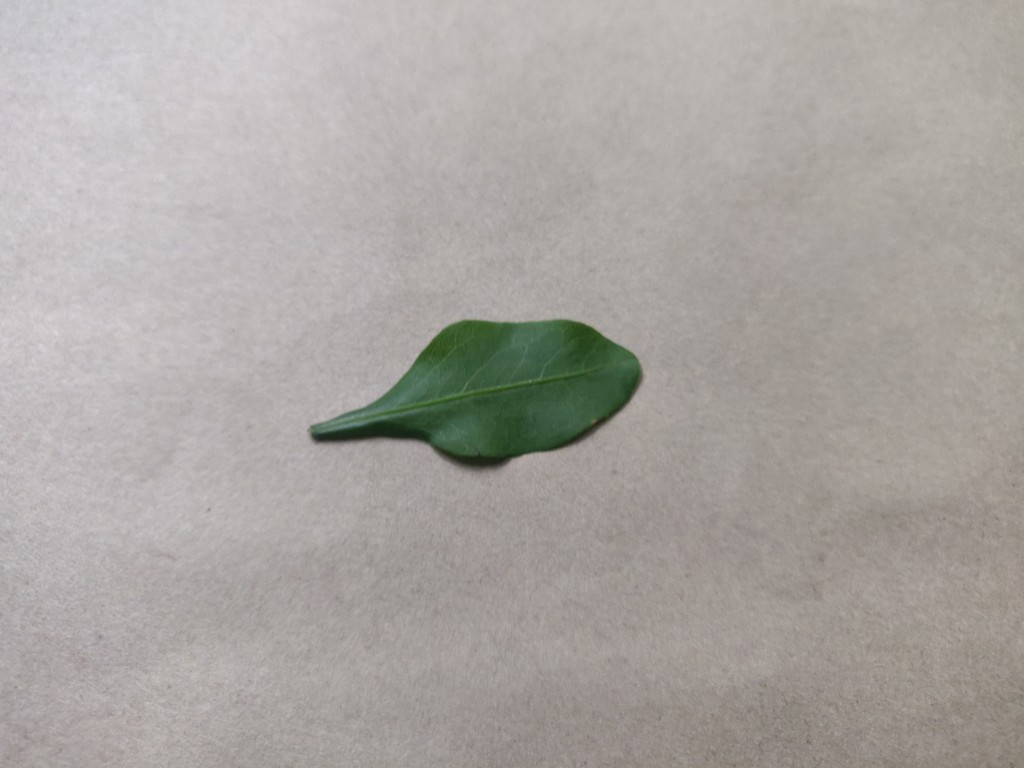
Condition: Healthy
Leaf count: single
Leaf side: front